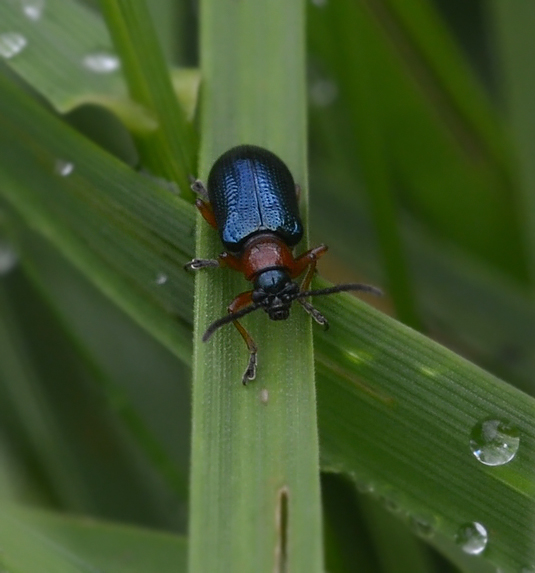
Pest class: cereal_leaf_beetle